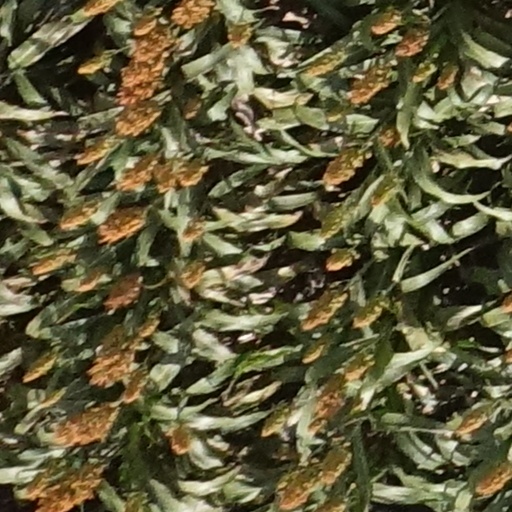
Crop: sorghum